Greene Vardiman Black

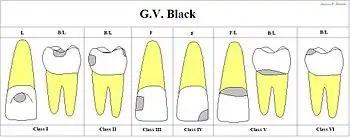
GV Black Classification of Restorations

In addition to developing a standard for cavity preparations, Black also experimented with various mixtures of amalgam. After years of experimentation, Black published his "balanced amalgam formula" in 1895. This formula and its variations quickly became the gold standard and would remain such for almost 70 years.